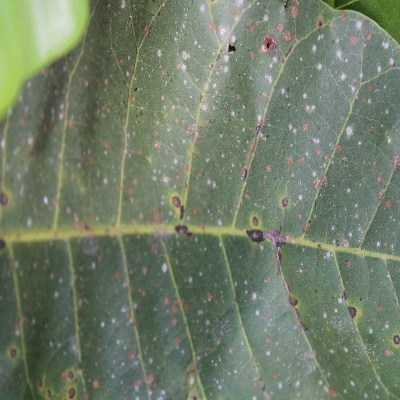
Crop: Cashew
Condition: red rust